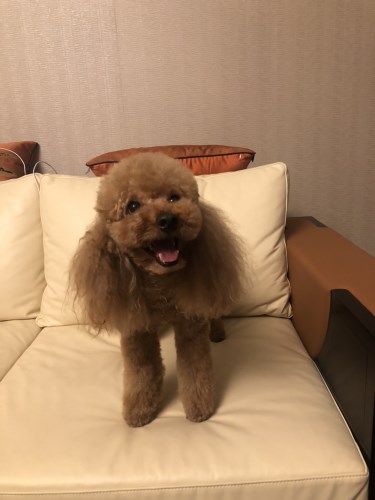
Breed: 2925-n000114-toy_poodle